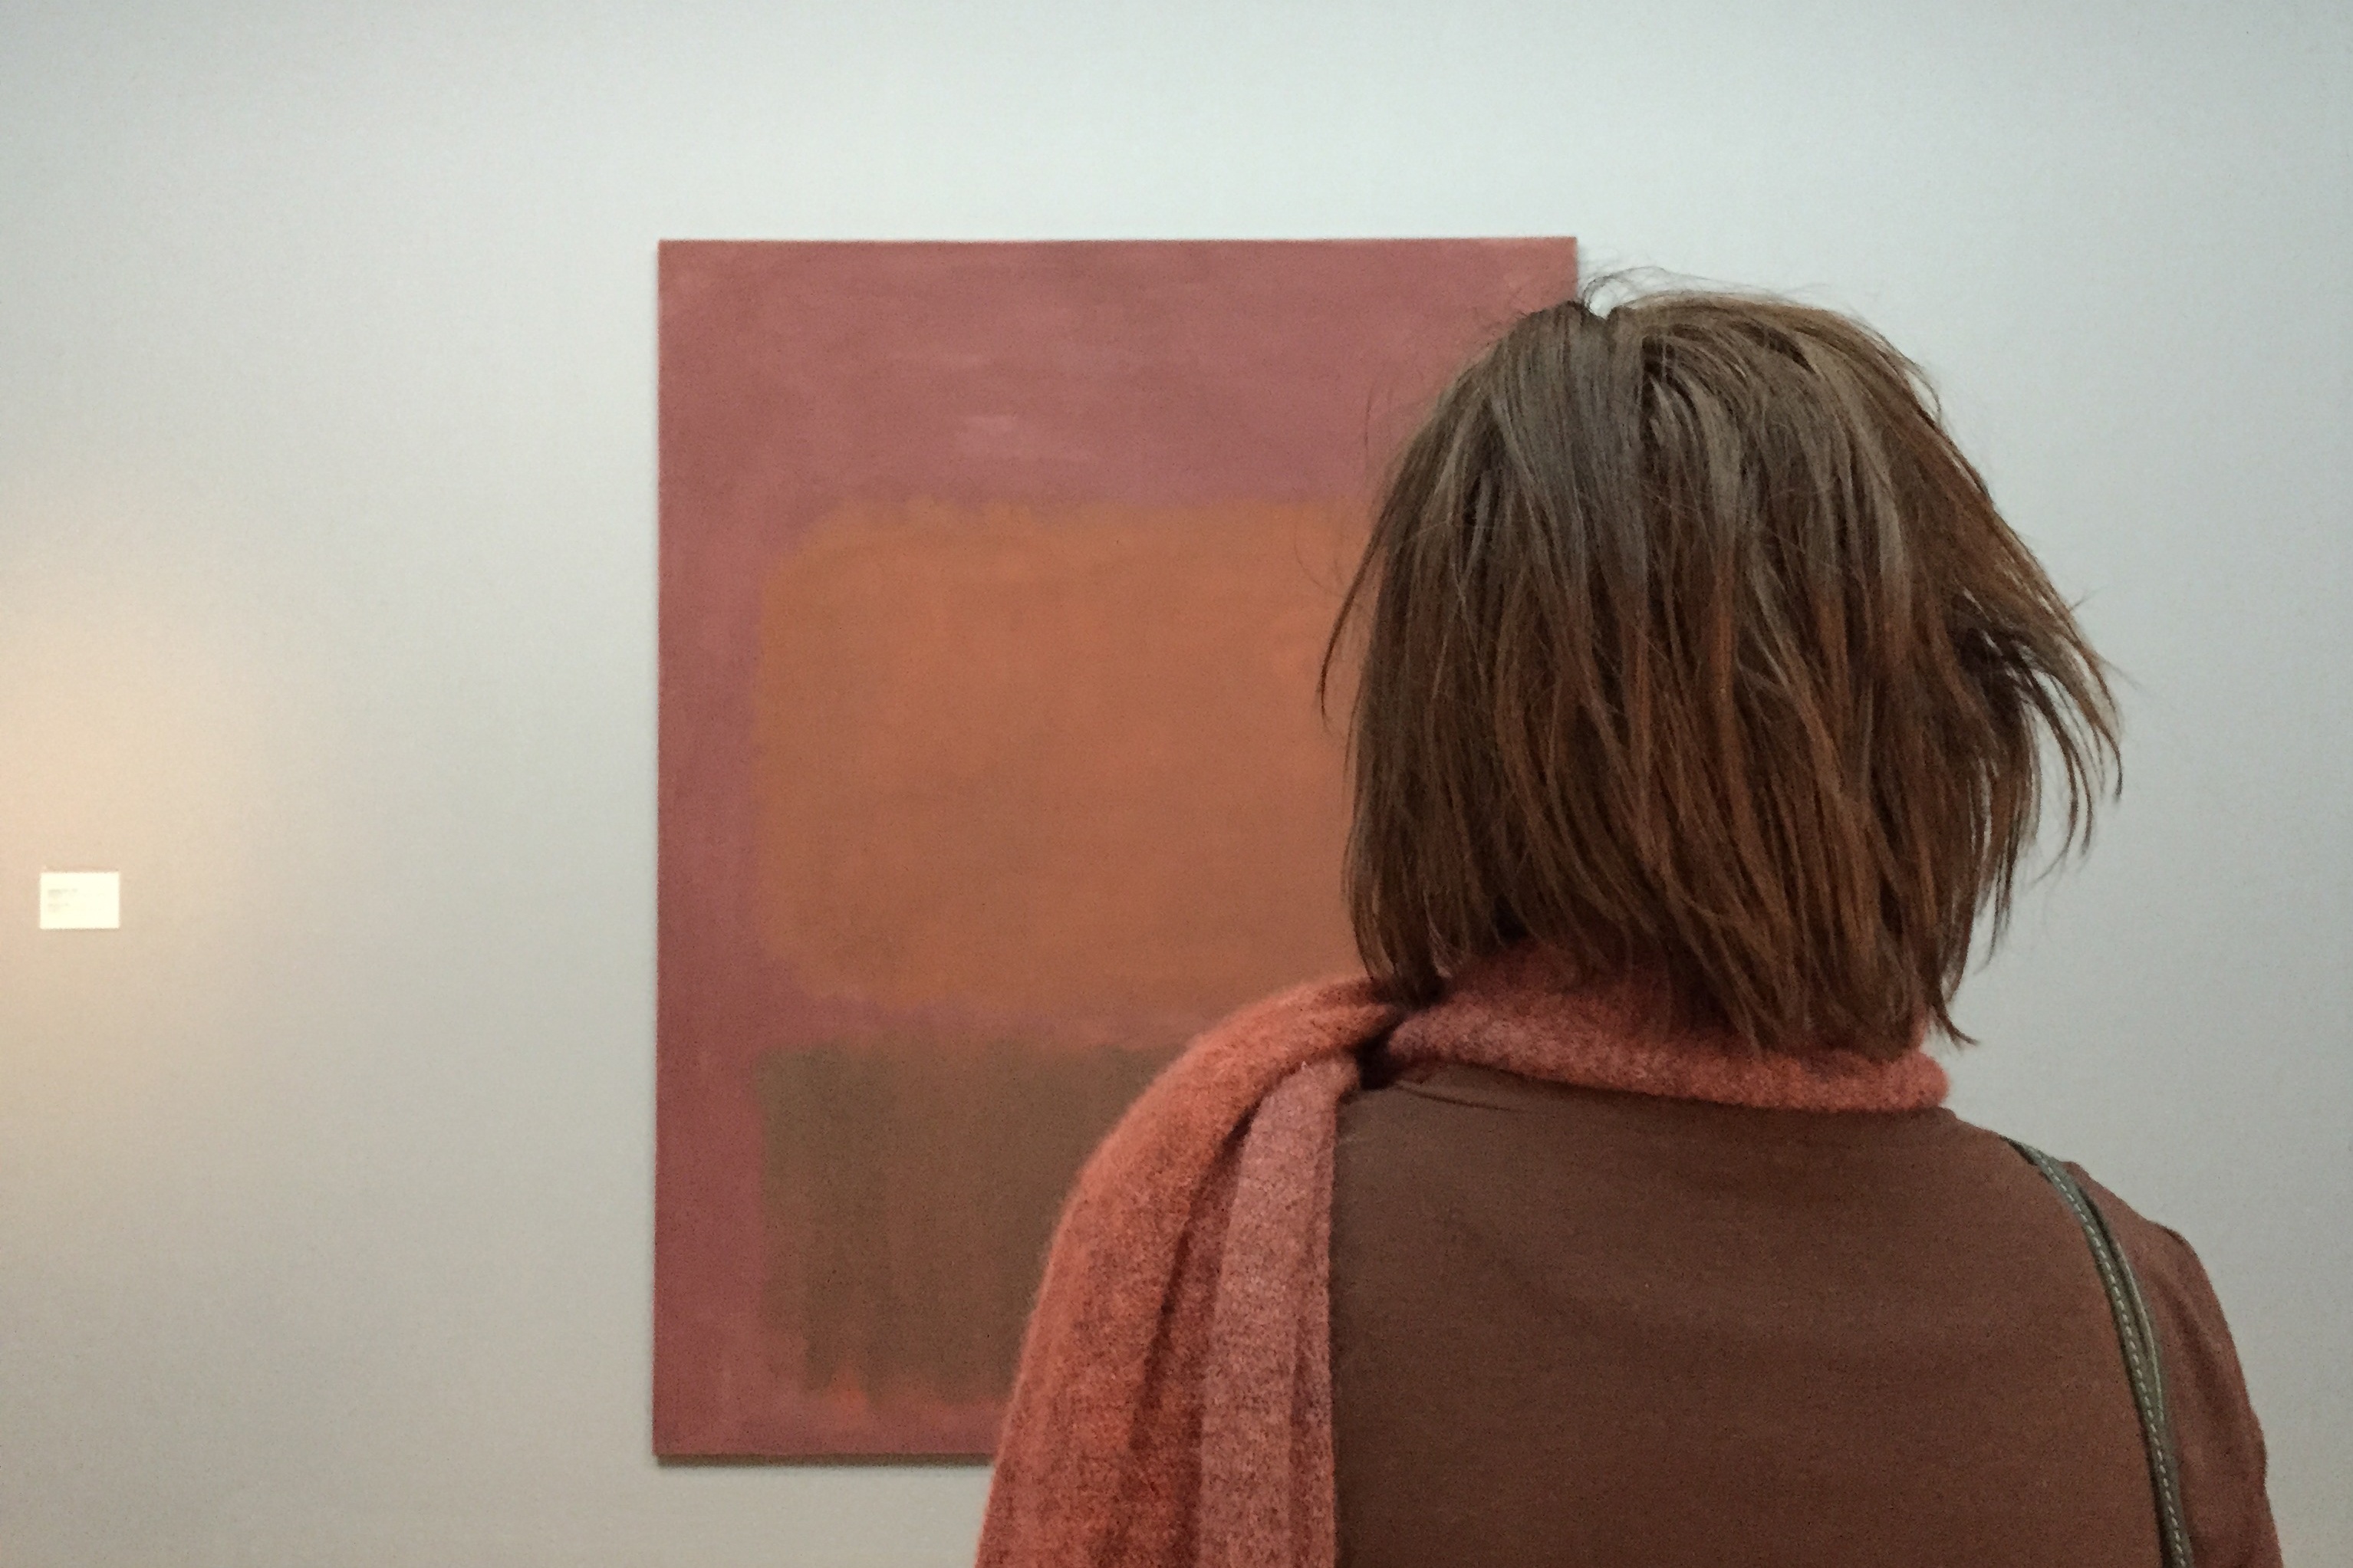
looking, portrait, red, museum, color, brown, artist, painting, colour, art, drawing, head, match, image, exhibition, connection, watching, modern art, the hague, matching, rothko